Dylan Field

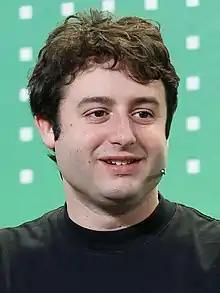
Field in 2022

Dylan Field (born 1992) is an American technology executive and co-founder of Figma, a web-based vector graphics editing software company. Field founded Figma in 2012 with Evan Wallace, whom he had met while the two were computer science students at Brown University. In 2012, Field received a Thiel Fellowship—a $100,000 grant conditioned on his leaving school to begin working full-time on the company. Field moved to San Francisco with Wallace, where the two spent four years preparing the software for its first public release in 2016.